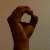
The image shows a hand gesture representing the letter 'O' in Indian Sign Language.